South Bank

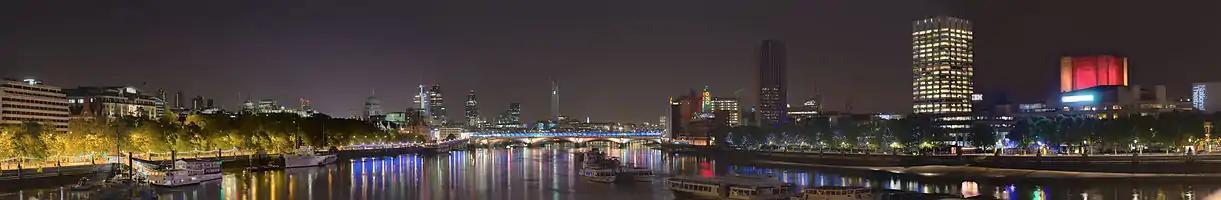
South Bank by night. Showing the illuminated National Theatre (right side of image), facing east; towards the City of London

Part of the success of the area as a visitor attraction is attributed to the high levels of public transport access. Several major railway terminals are within walking distance of the South Bank, on both sides of the river, including Waterloo, Charing Cross and Blackfriars. The London Underground has stations on or near the South Bank, from west to east, at Westminster, Waterloo, Embankment, Blackfriars and Southwark.